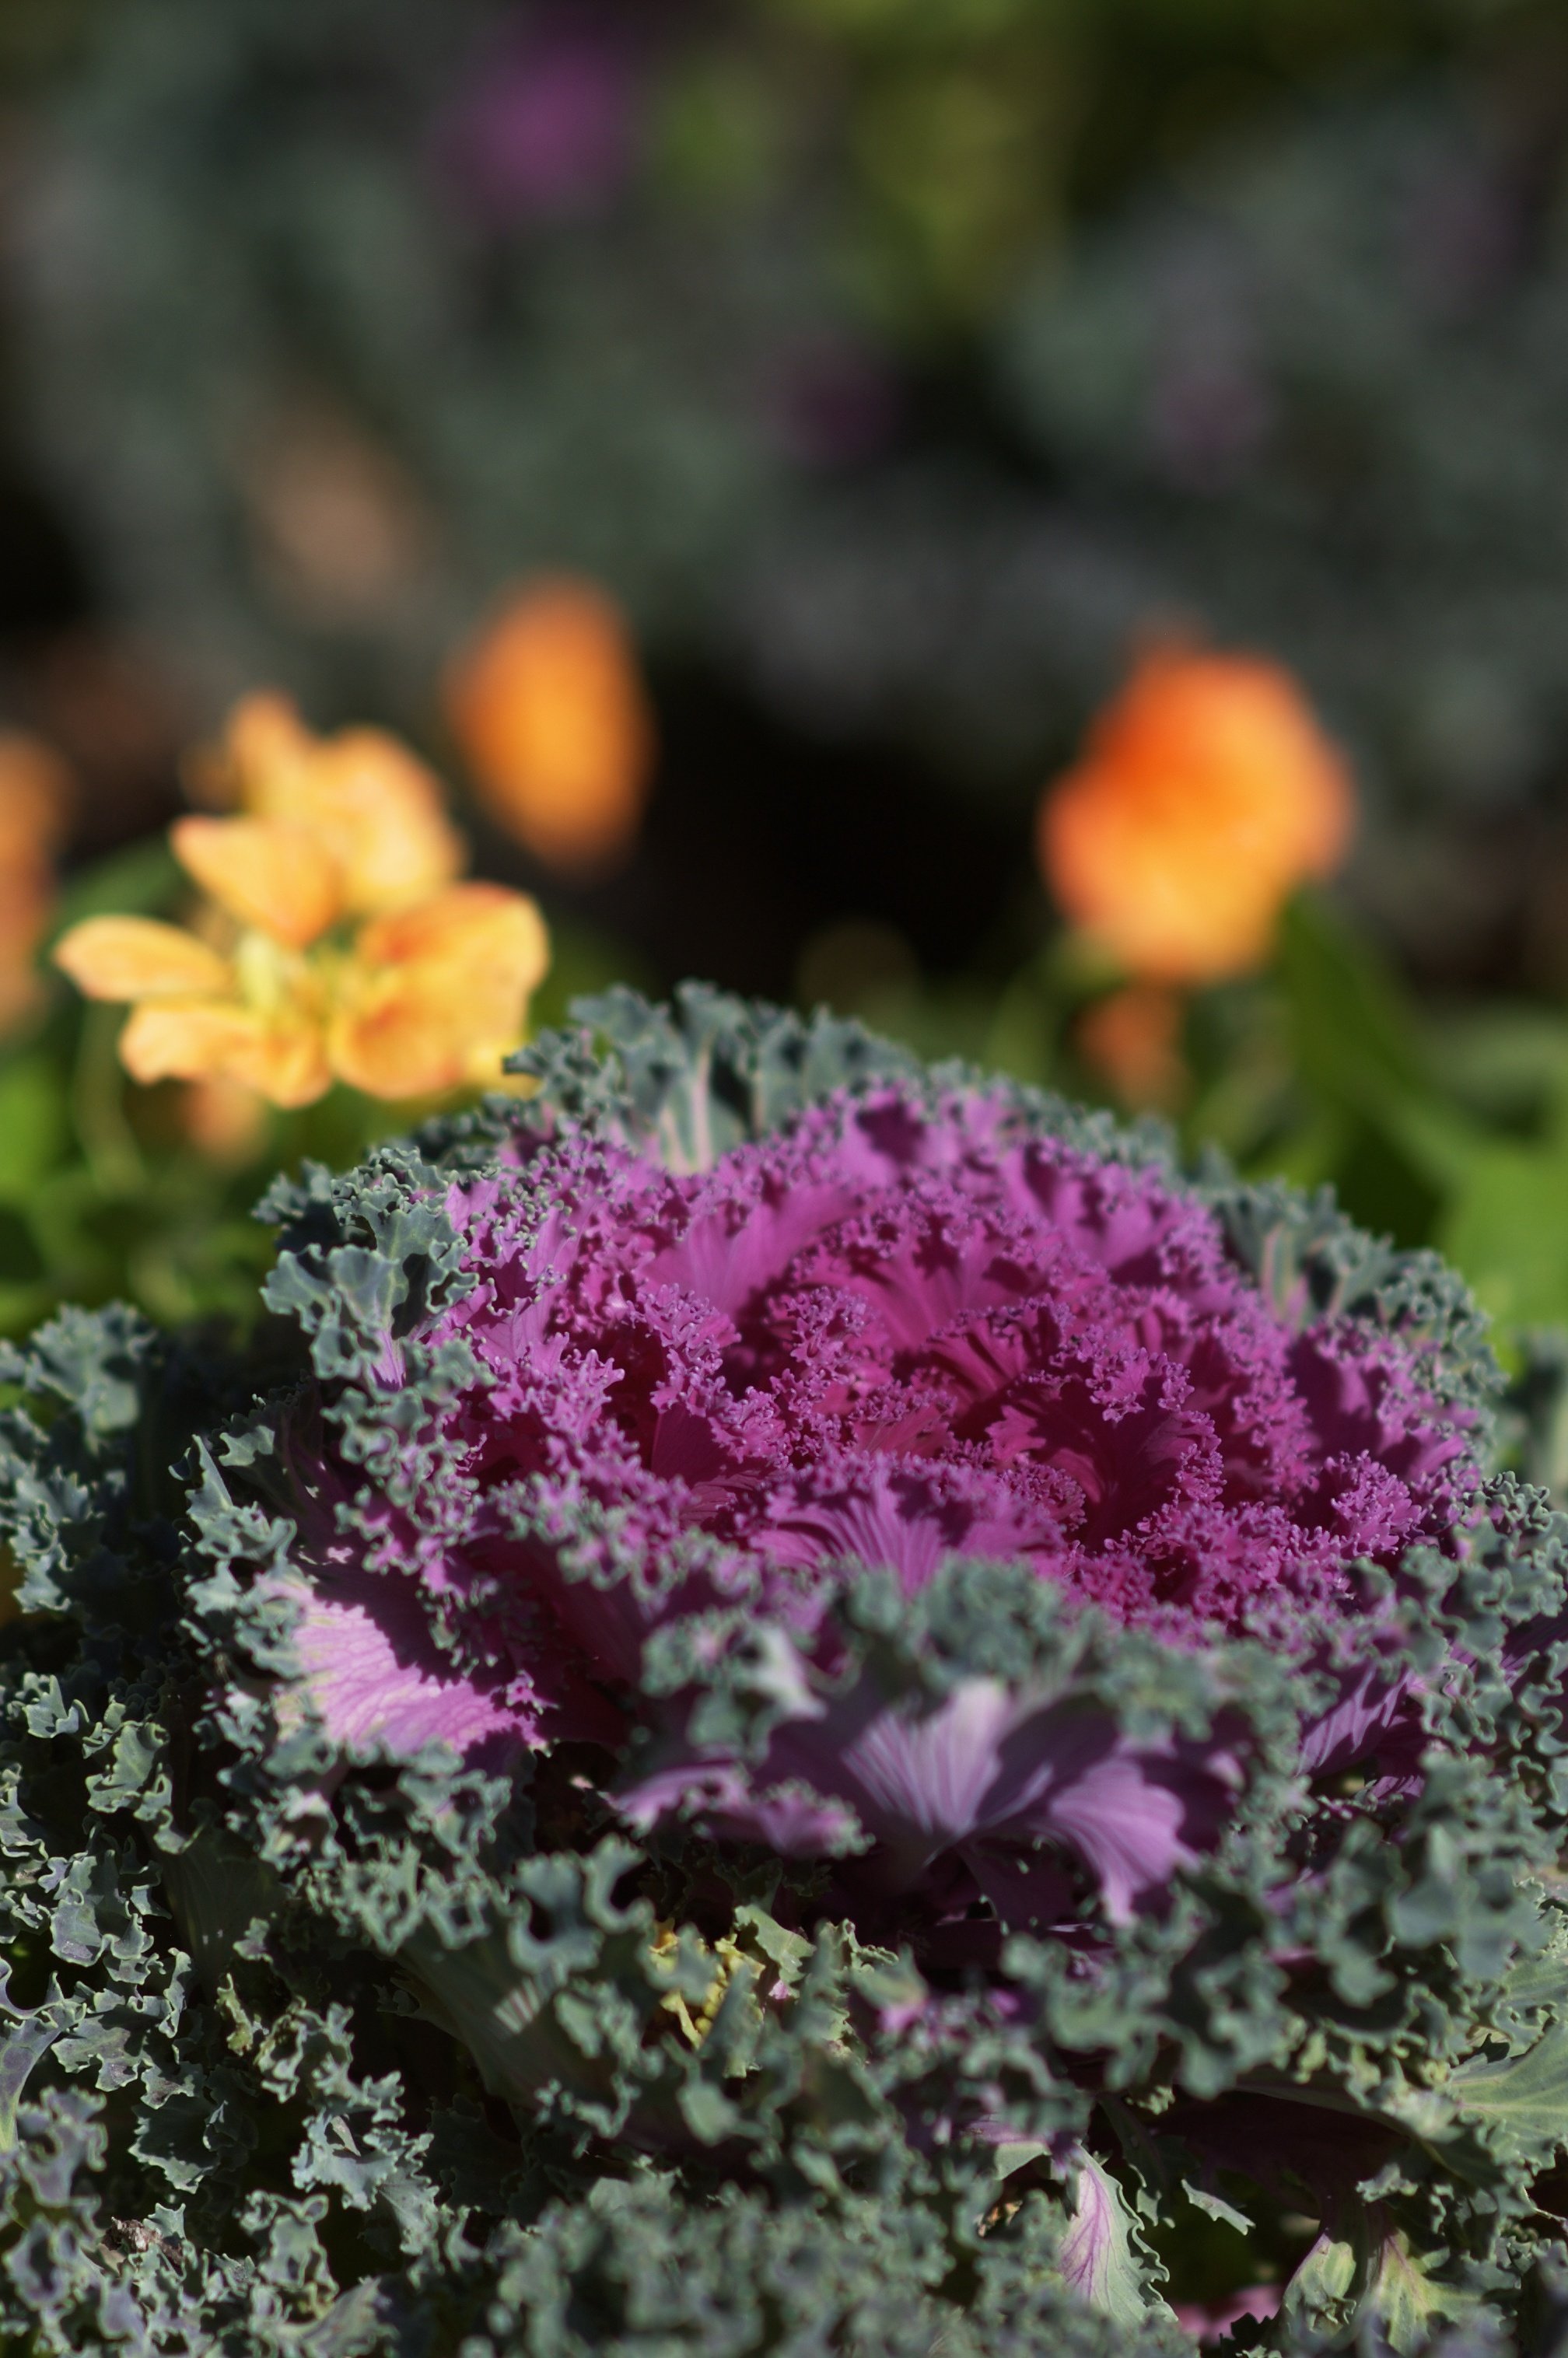
nature, blossom, bokeh, plant, leaf, flower, petal, herb, botany, garden, flora, wildflower, shrub, rawtherapee, walimex, samyang, pentax, 85mm, bokehlicious, lenstagged, steffenzahn, flowerpicturesnolimits, k100d, justpentax, iamflickr, 85mmf14, walimex85mm, walimexpro8514if, macro photography, flowering plant, annual plant, land plant